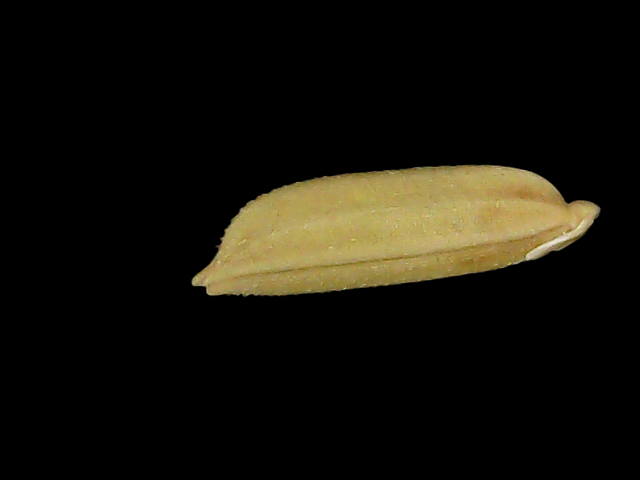
Rice variety: Bd75